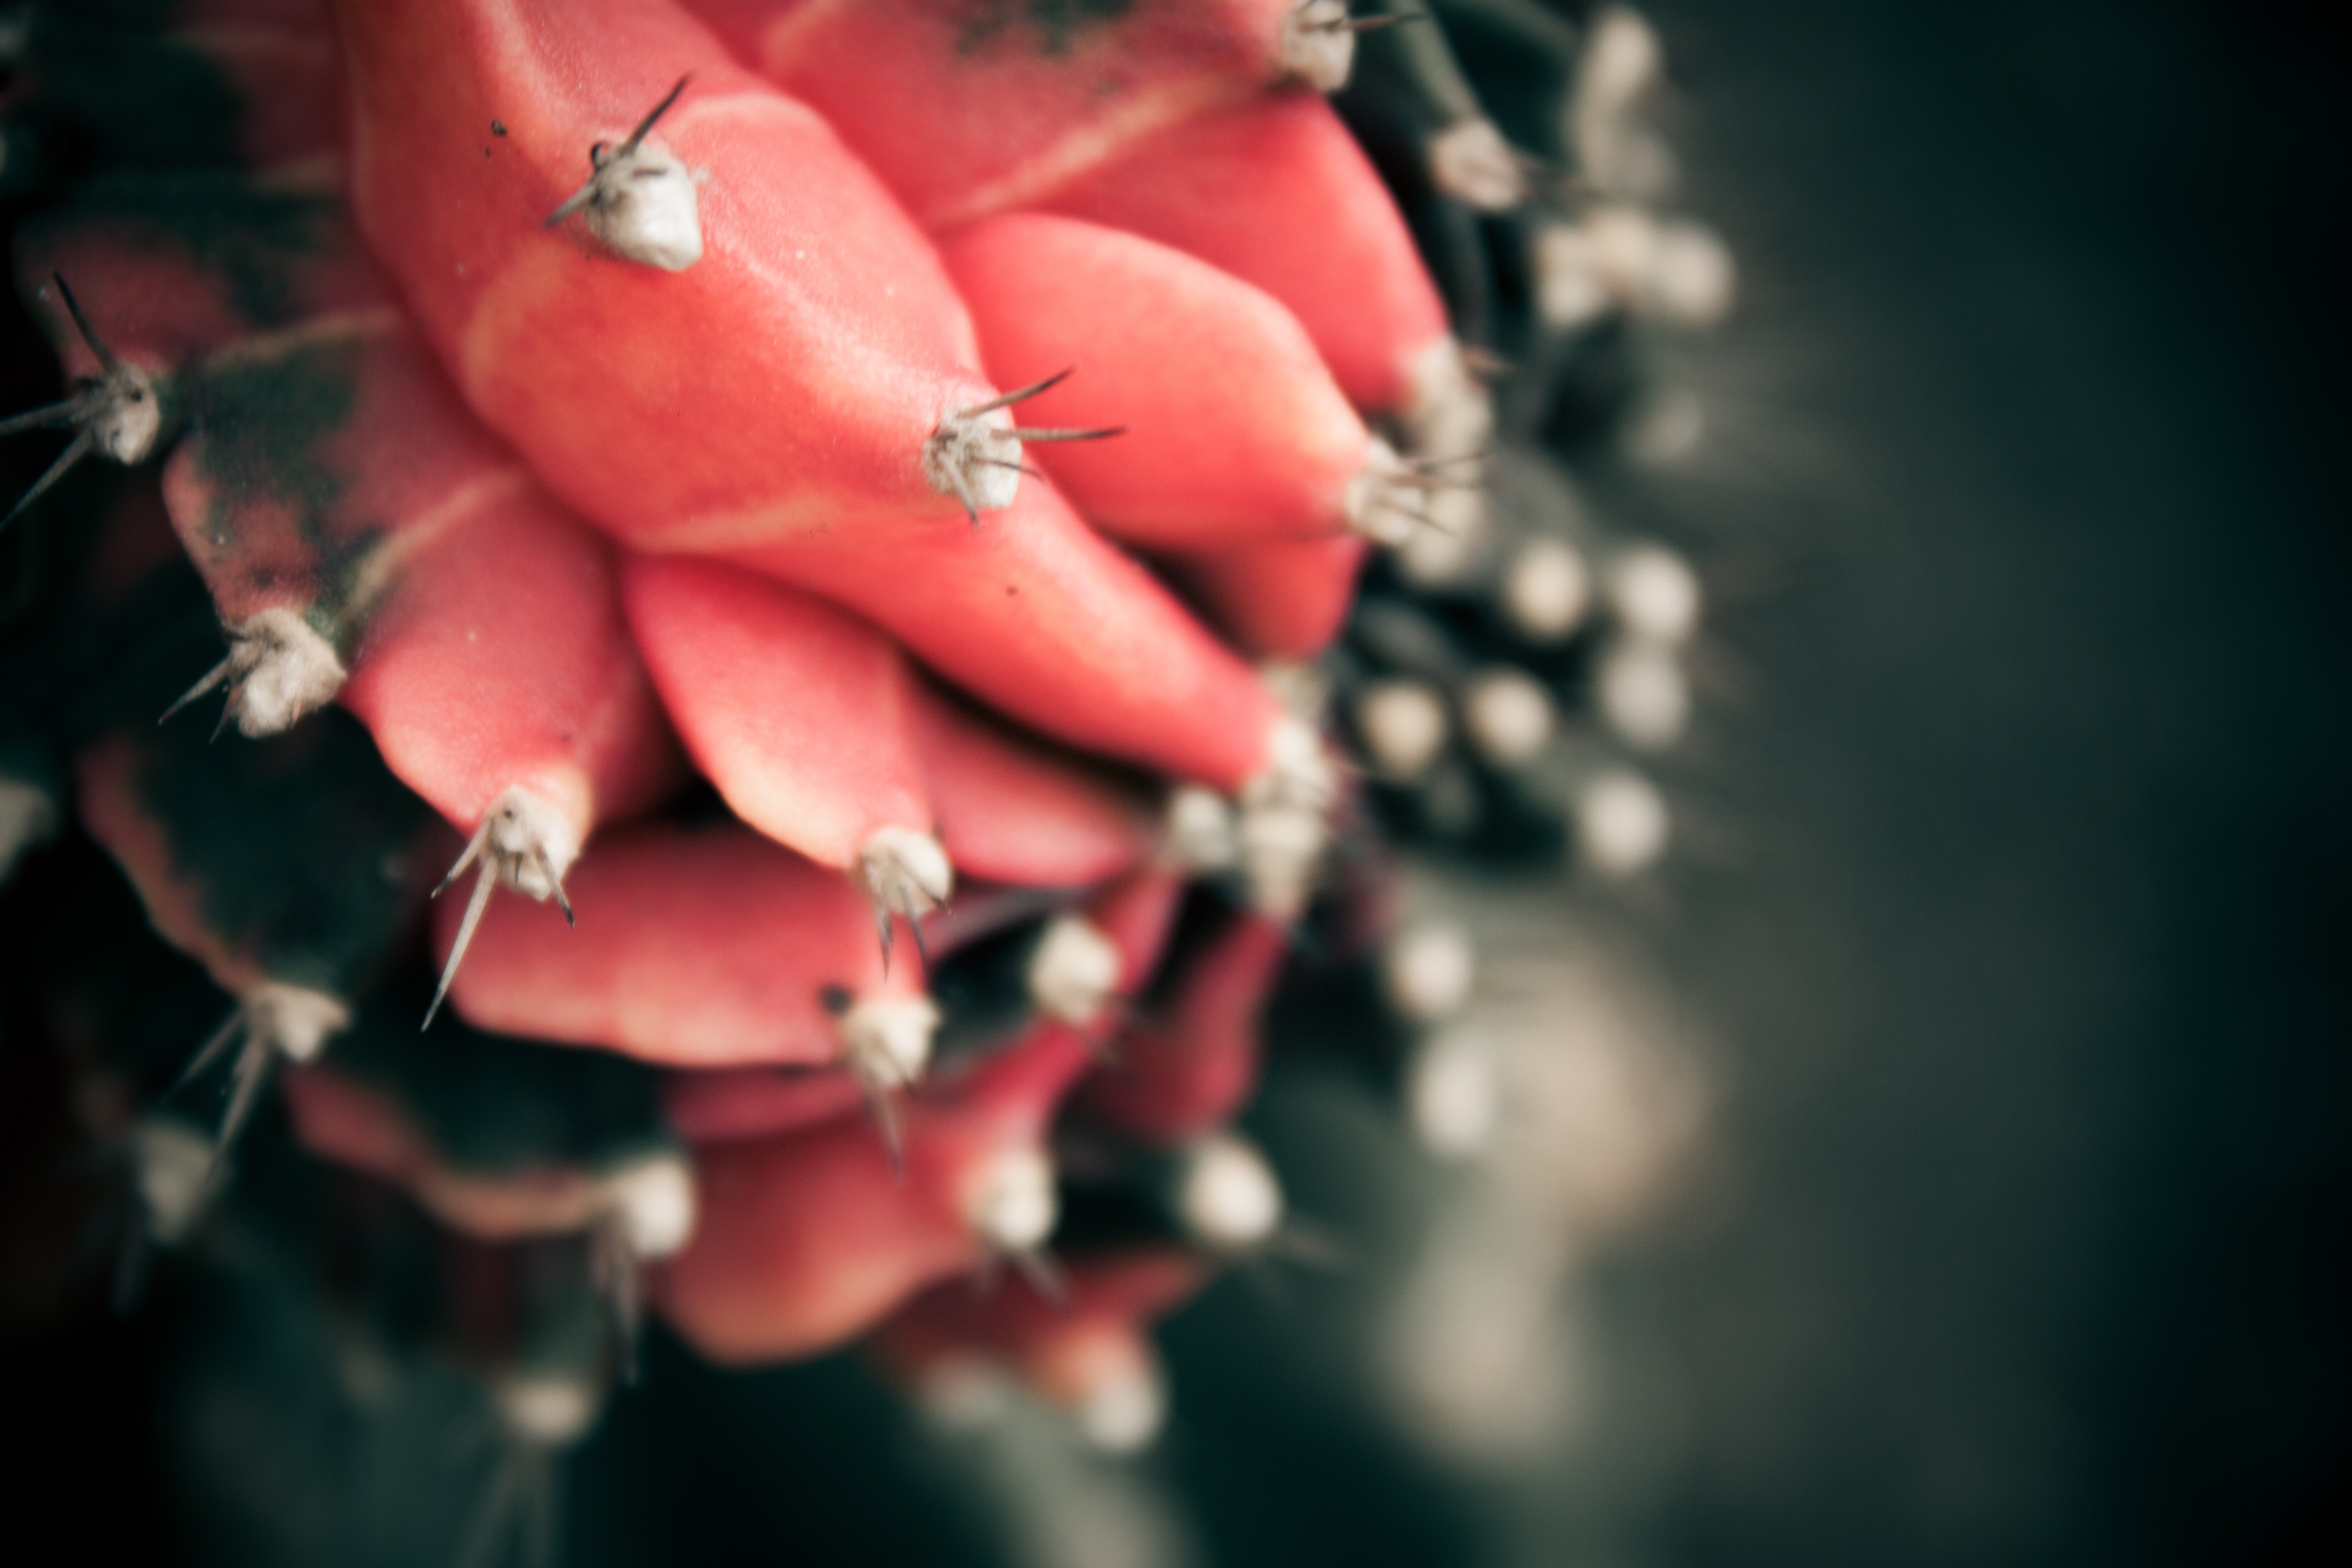
hand, plant, photography, leaf, flower, petal, red, color, flora, close up, macro photography, flowering plant, land plant